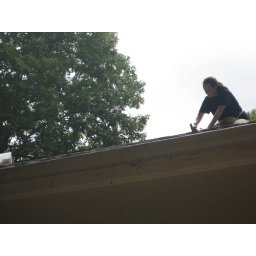
Gregg &amp;amp; Bailey, PC of Midlothian put an entire roof on a home in Powhatan through Habitat for Humanity.